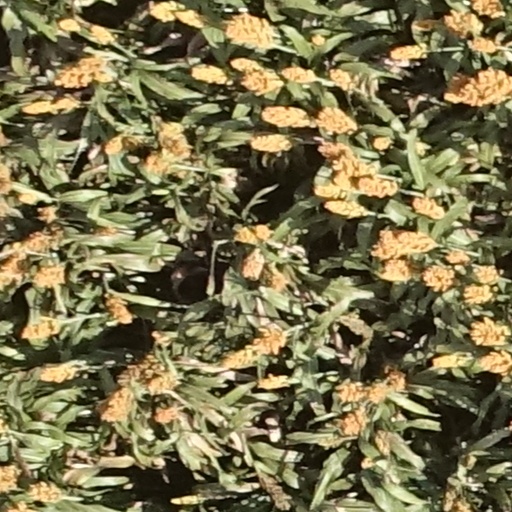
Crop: sorghum